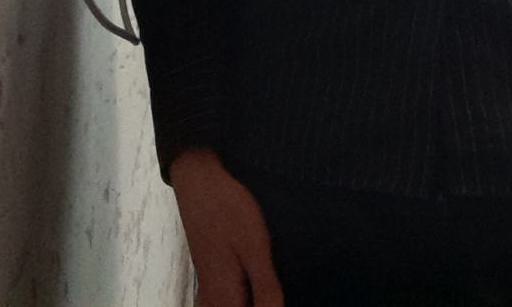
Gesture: no_gesture